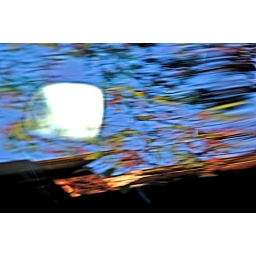
A picture of a fall scene reflecting in a car window . Montreal